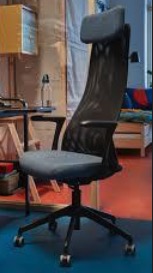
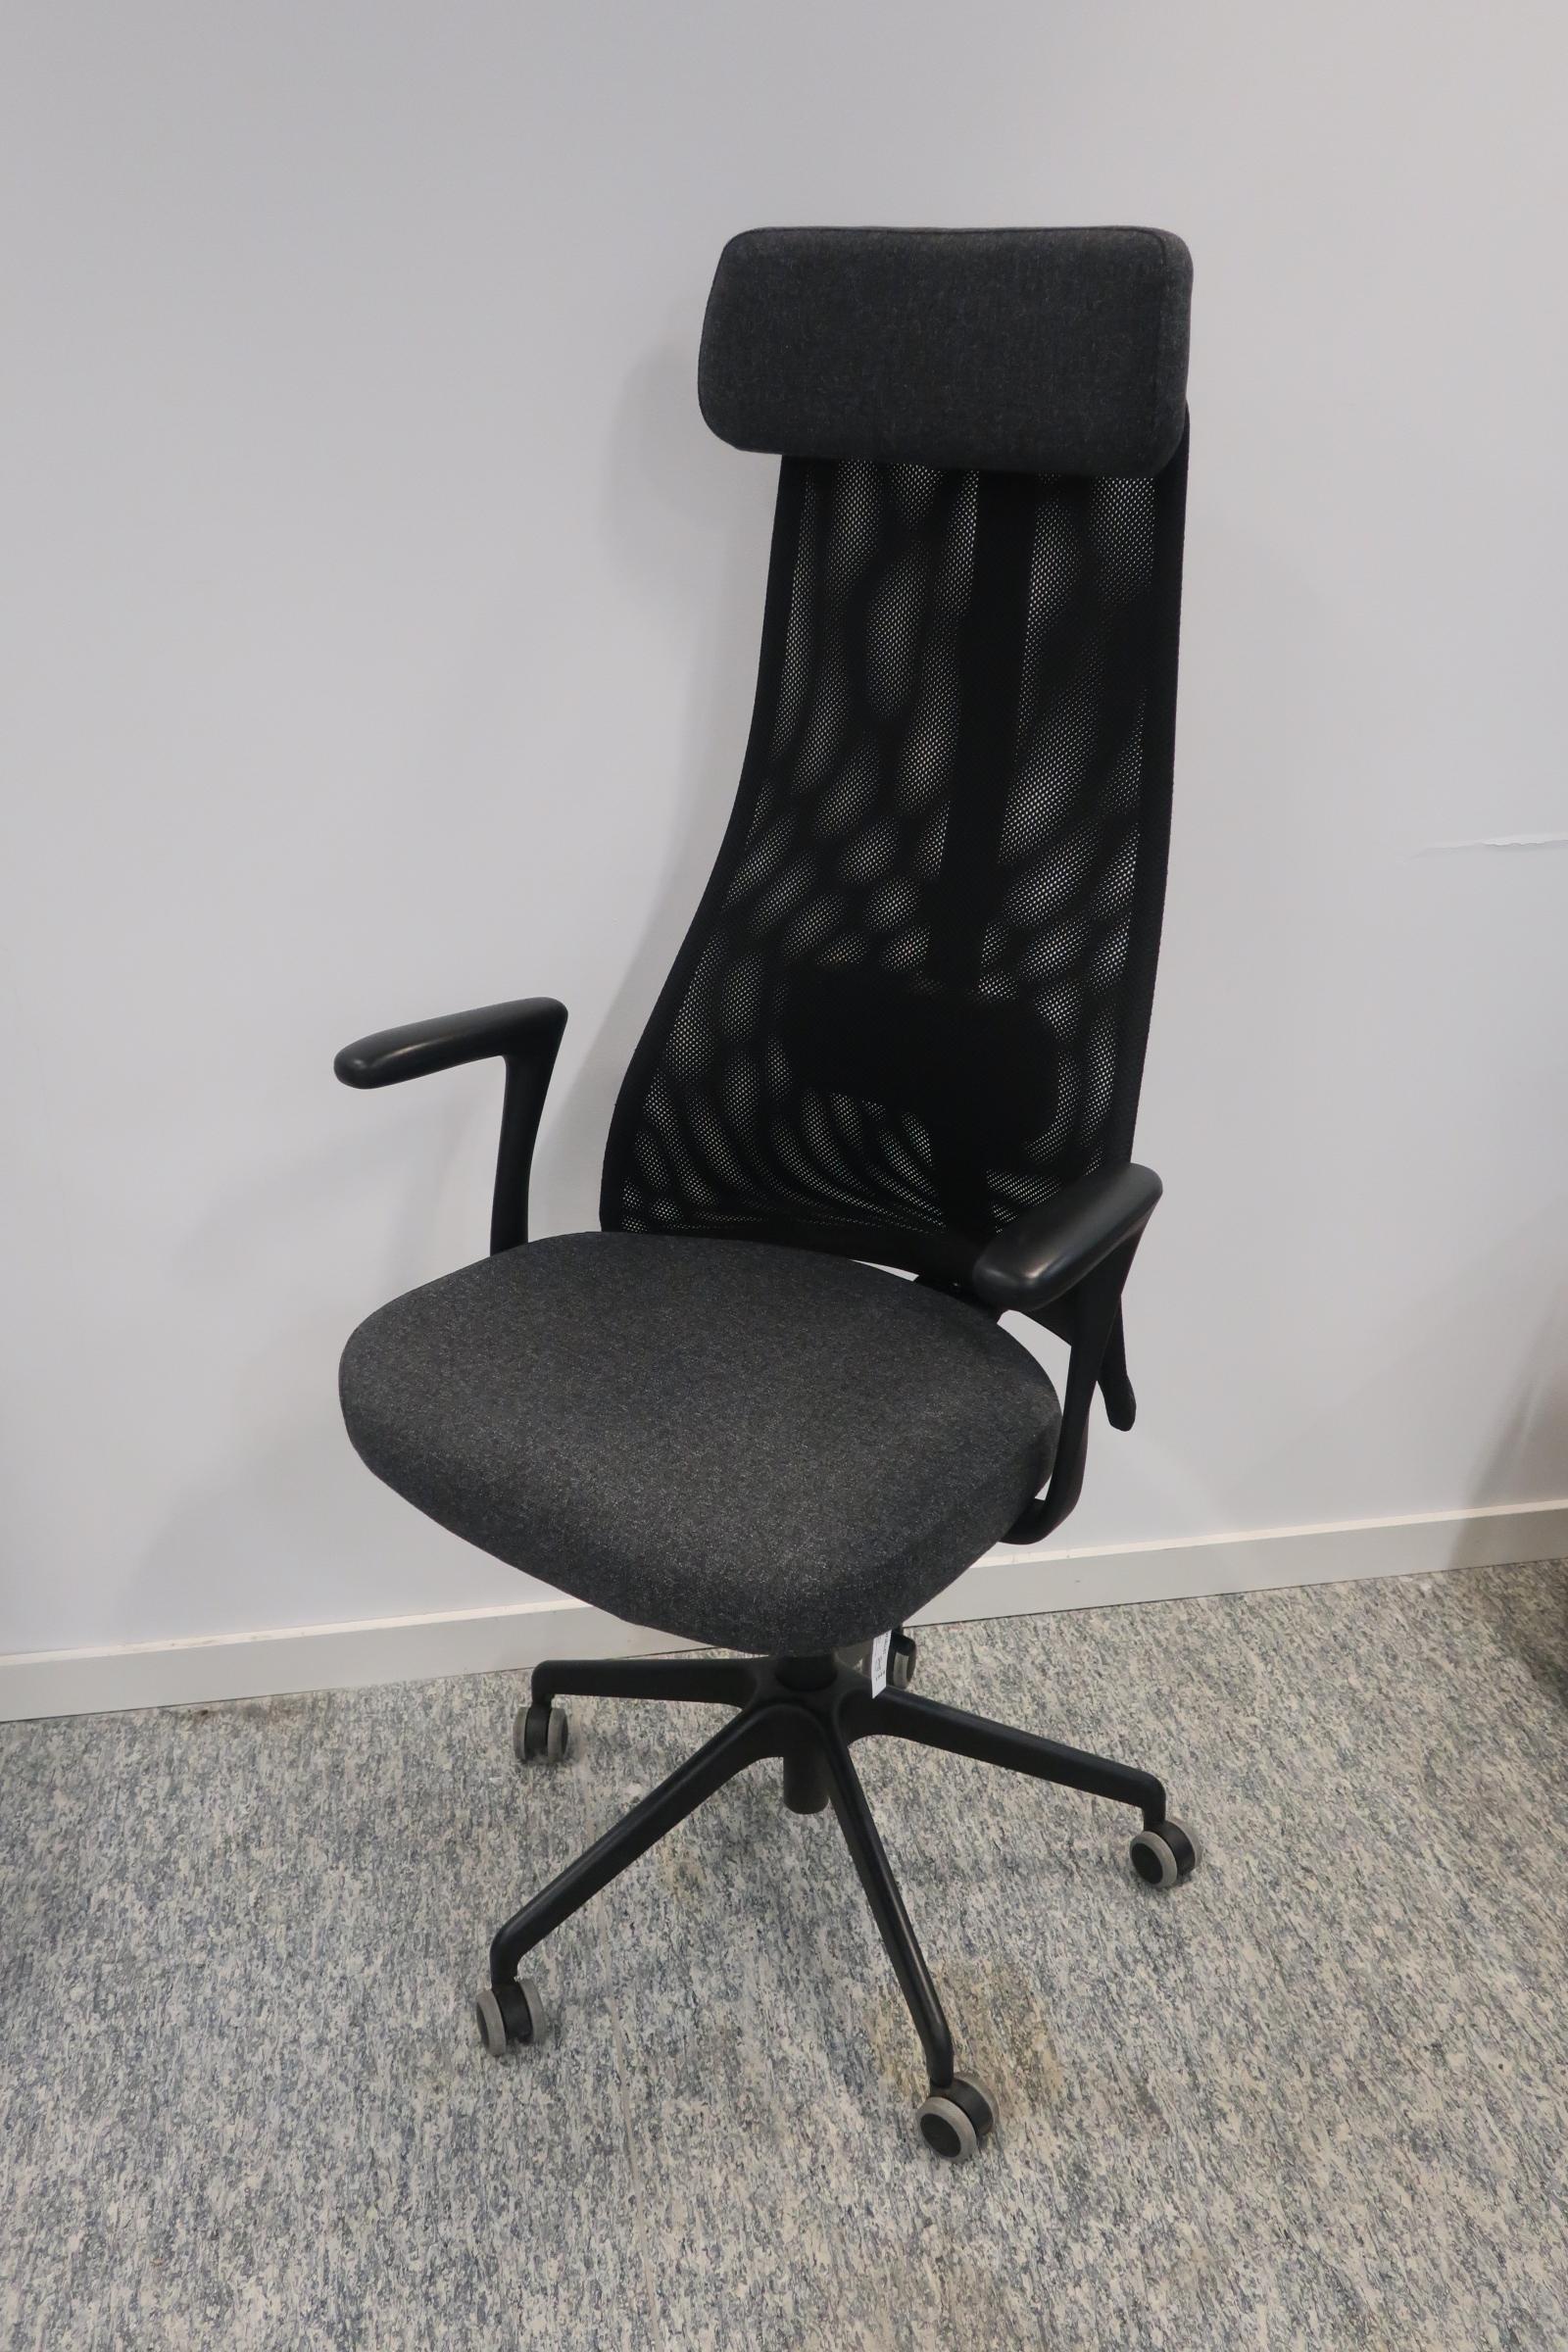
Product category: items_chair
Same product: yes